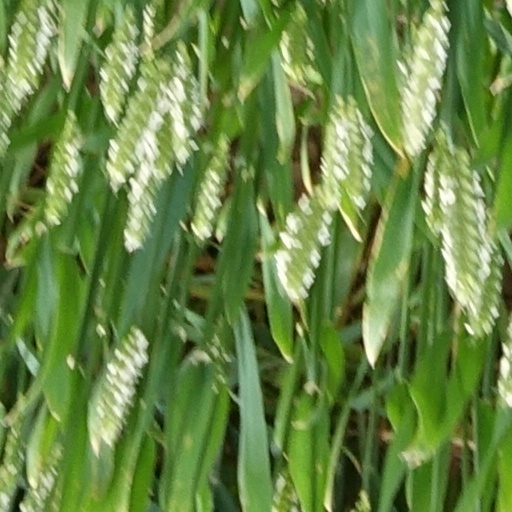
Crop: wheat